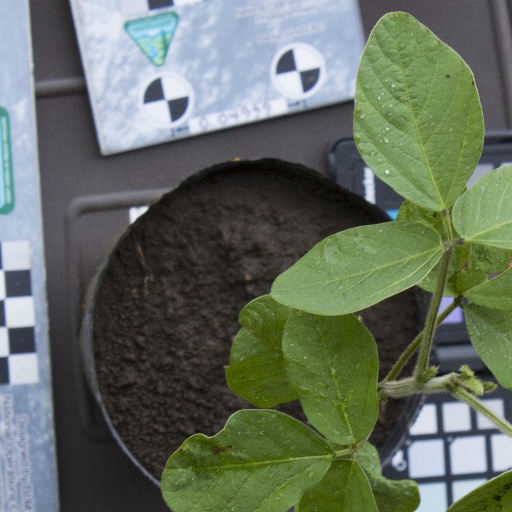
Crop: soybean